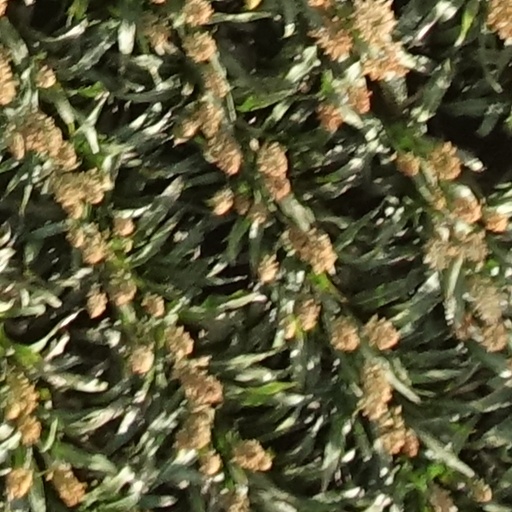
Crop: sorghum